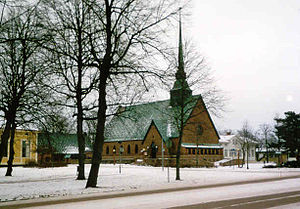
Mariehamn / Seværdigheder
Mariehamn er Ålandsøernes hovedstad og største by med 11.461 indbyggere. Byen blev grundlagt 1861, mens Åland og Finland var under russisk styre. Byen er opkaldt efter tsar Alexander 2. af Ruslands hustru, Maria Alexandrovna.